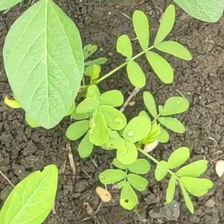
Weed species: Sicklepod_(Senna obtusifolia)